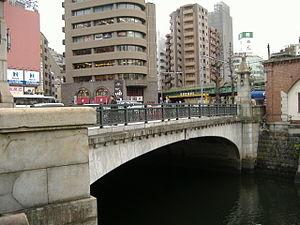
Le pont Mansei est un pont en arc en béton sur la Kanda-gawa à Chiyoda, Tokyo. Deux gares de transport collectif et un poste de police proches sont nommés d'après ce pont.